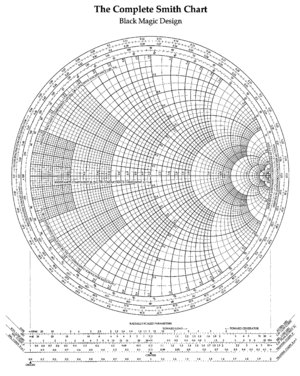
Smithkort
Et impedans Smithkort (uden indtegnede data).
Et Smithkort er et hjælpemiddel til grafisk fremstilling af RF forhold i et elektrisk kredsløb. Det anvendes ofte til løsning af impedans-tilpasnings problemer i transmissionslinjer.